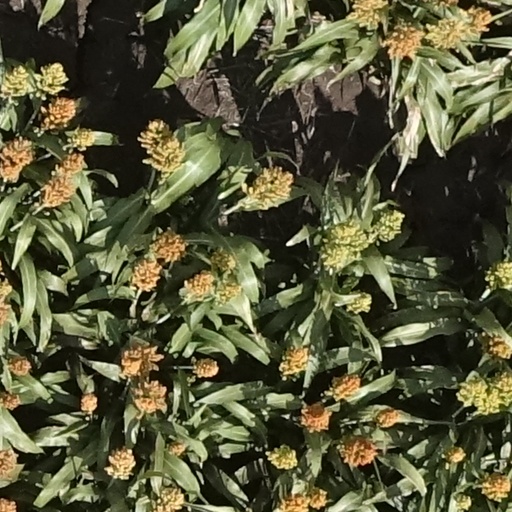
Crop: sorghum